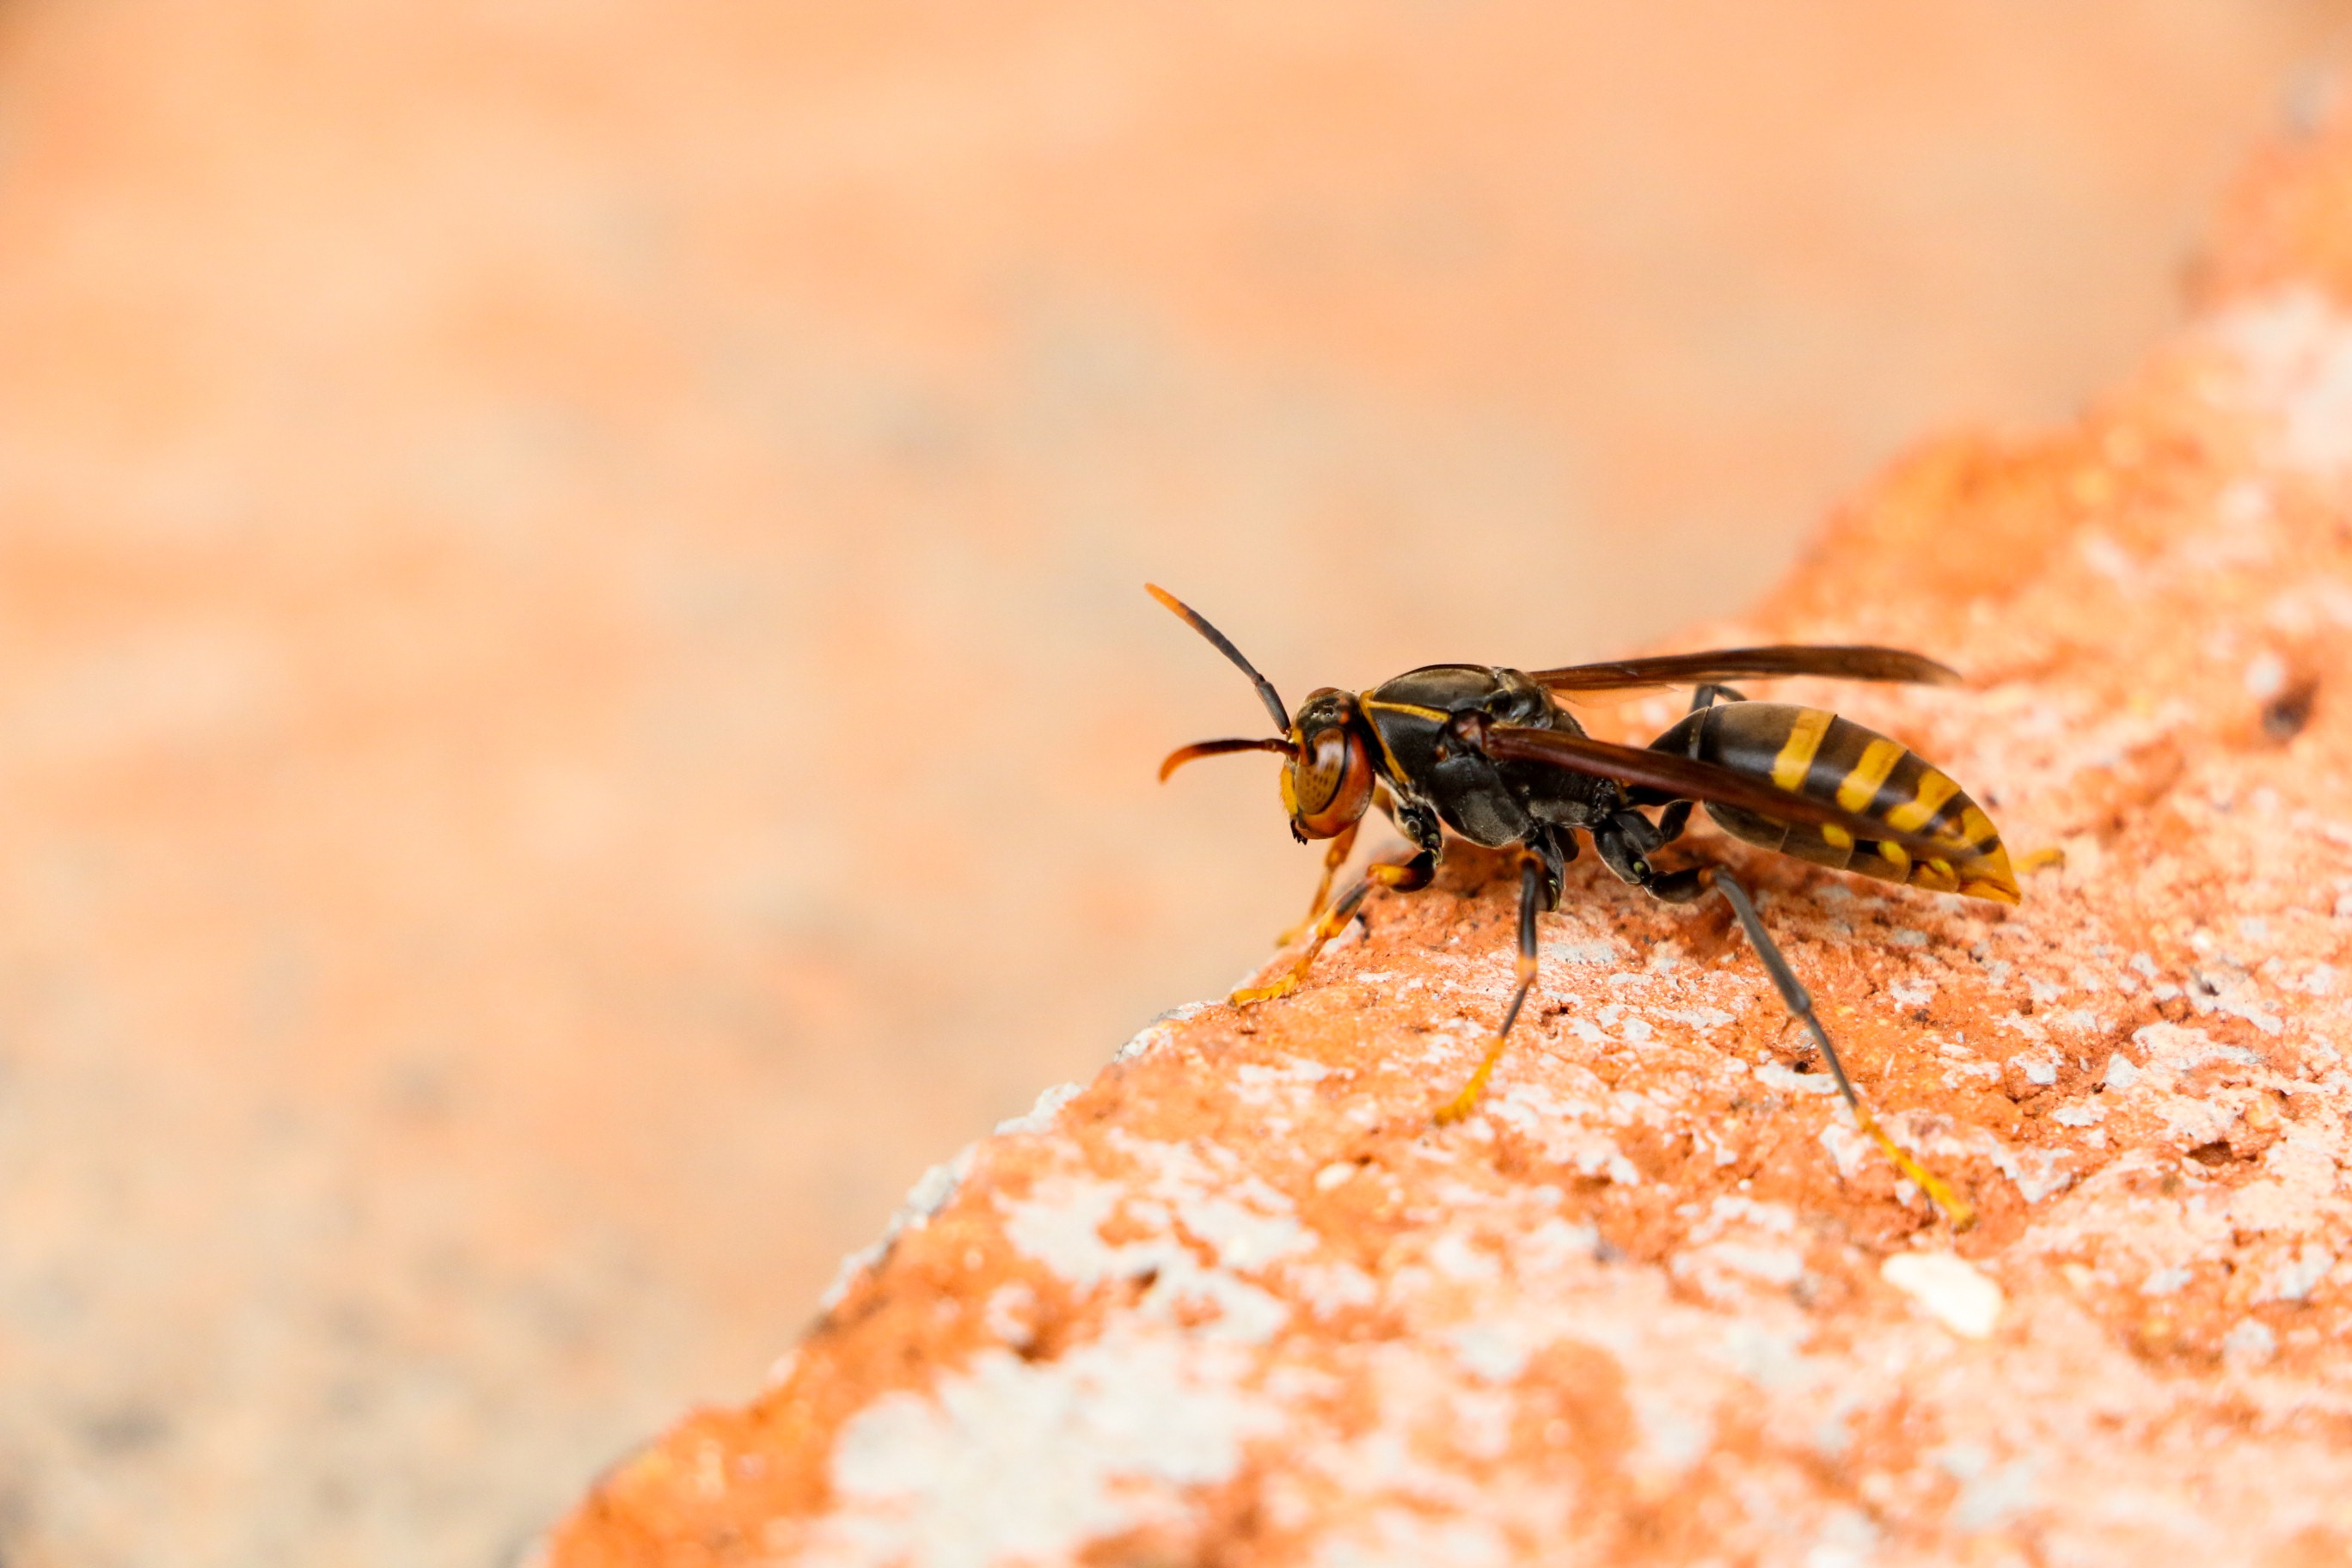
nature, photography, animal, fly, insect, yellow, fauna, invertebrate, close up, bee, wasp, pest, macro photography, arthropod, membrane winged insect